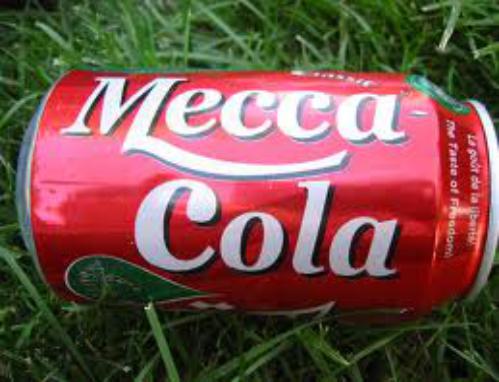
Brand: Mecca Cola
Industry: Food